Omakase

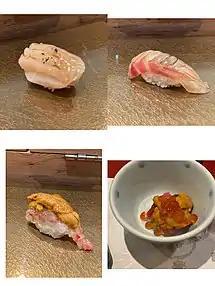
Part of a 12-course "omakase"

The "Michelin Guide" said "few formal dining experiences are as revered or as intimidating" as "omakase."